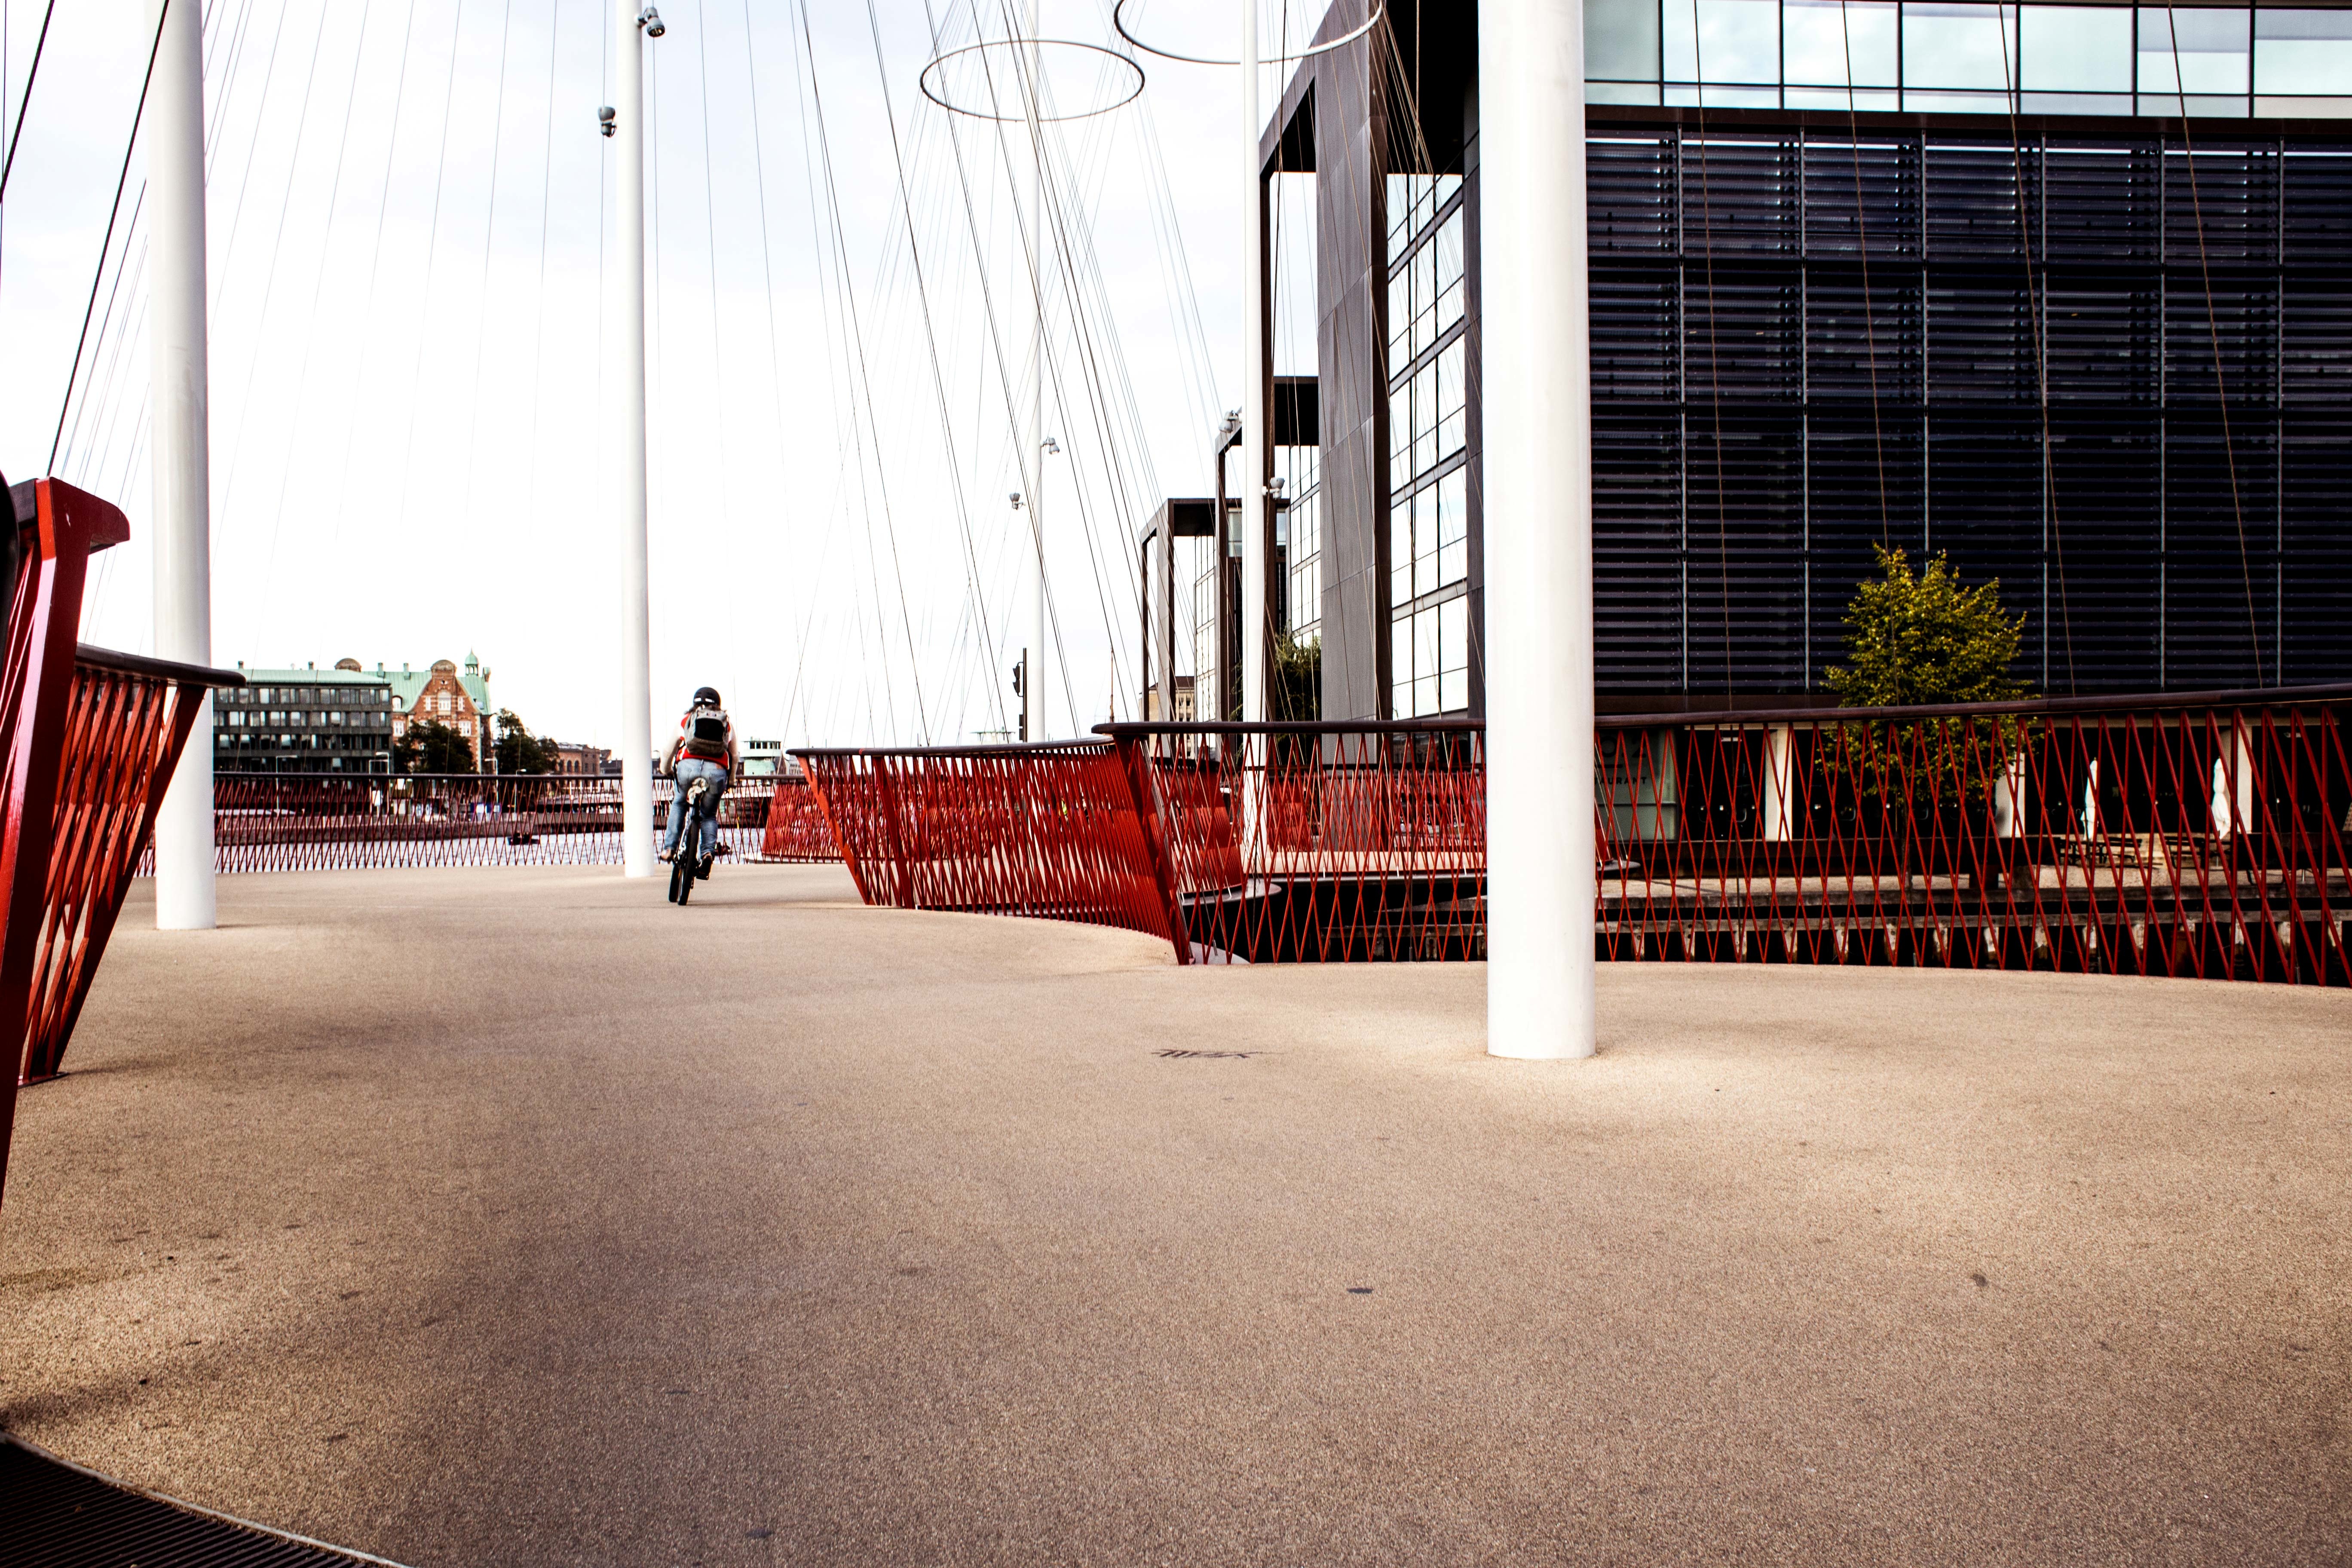
architecture, road, street, color, shape, urban area